Interactive Museum of Economics

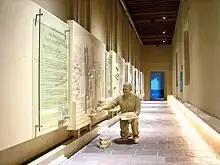
Entrance hall

The Interactive Museum of Economics is the first museum in the world dedicated exclusively to economics. The museum was opened in 2006 with the sponsorship of the Bank of Mexico, the Nacional Financiera and other government organizations. The museum is open to the public but its focus is on students, teachers and economic professional providing hands-on exhibits meant to be fun and engaging.